Arkansas–Kentucky men's basketball rivalry

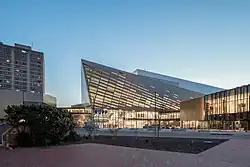
Rupp Arena in Lexington, KY

Additional to these coaches, in 2007, Arkansas hired former Kentucky played John Pelphrey to be their head coach. However, after going 1–3 against Kentucky, Pelphrey was fired in 2011.